Ampthill

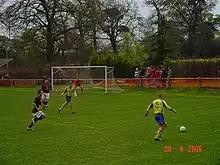
Arsenal Celebrity Charity Team against Ampthill Town. Ampthill (yellow) vs Arsenal (red).

There are two tiers of local government covering Ampthill, at parish (town) and unitary authority level: Ampthill Town Council and Central Bedfordshire Council. The town council has its headquarters at Park Lodge in Ampthill Great Park, off Woburn Street.